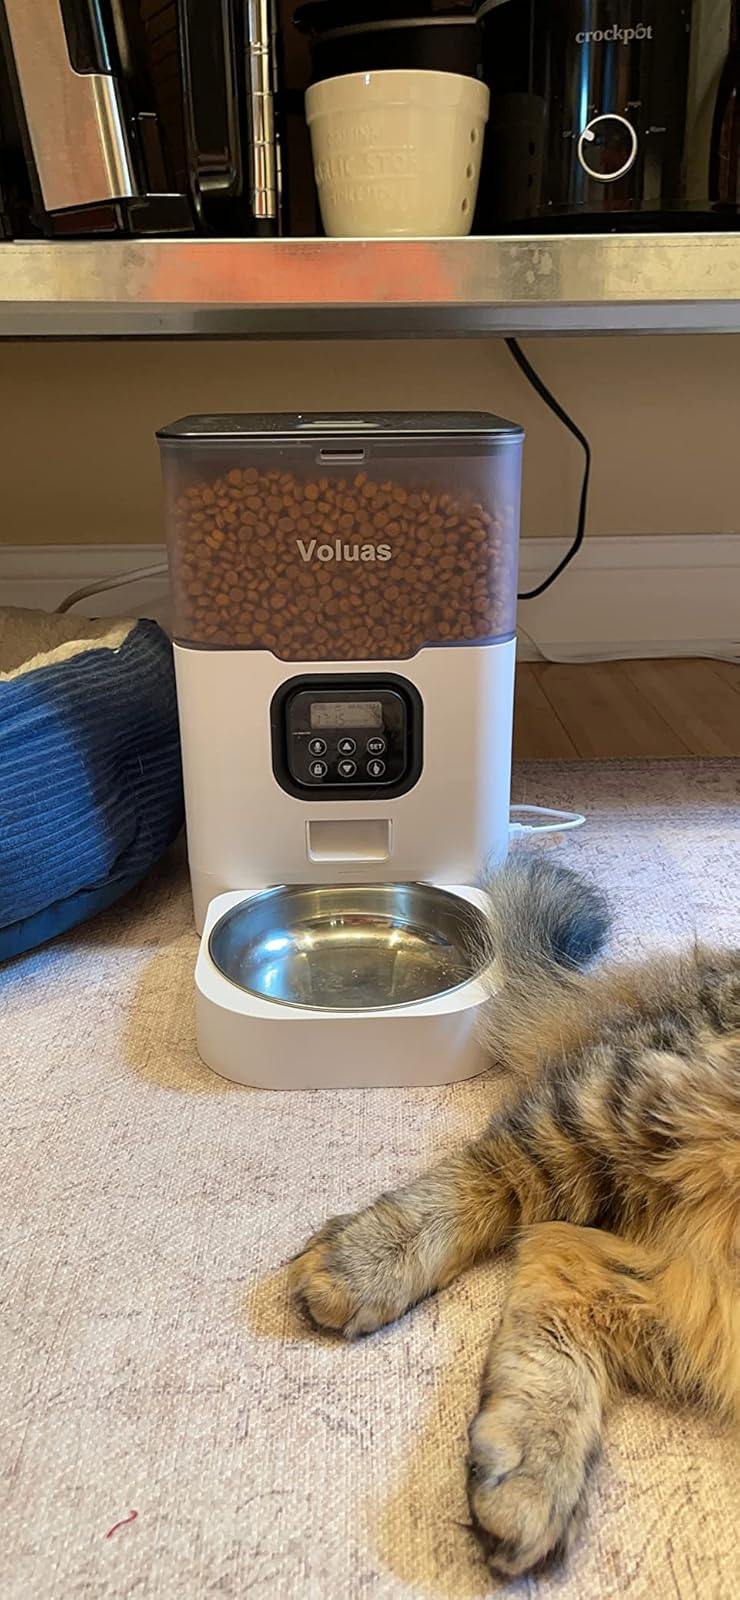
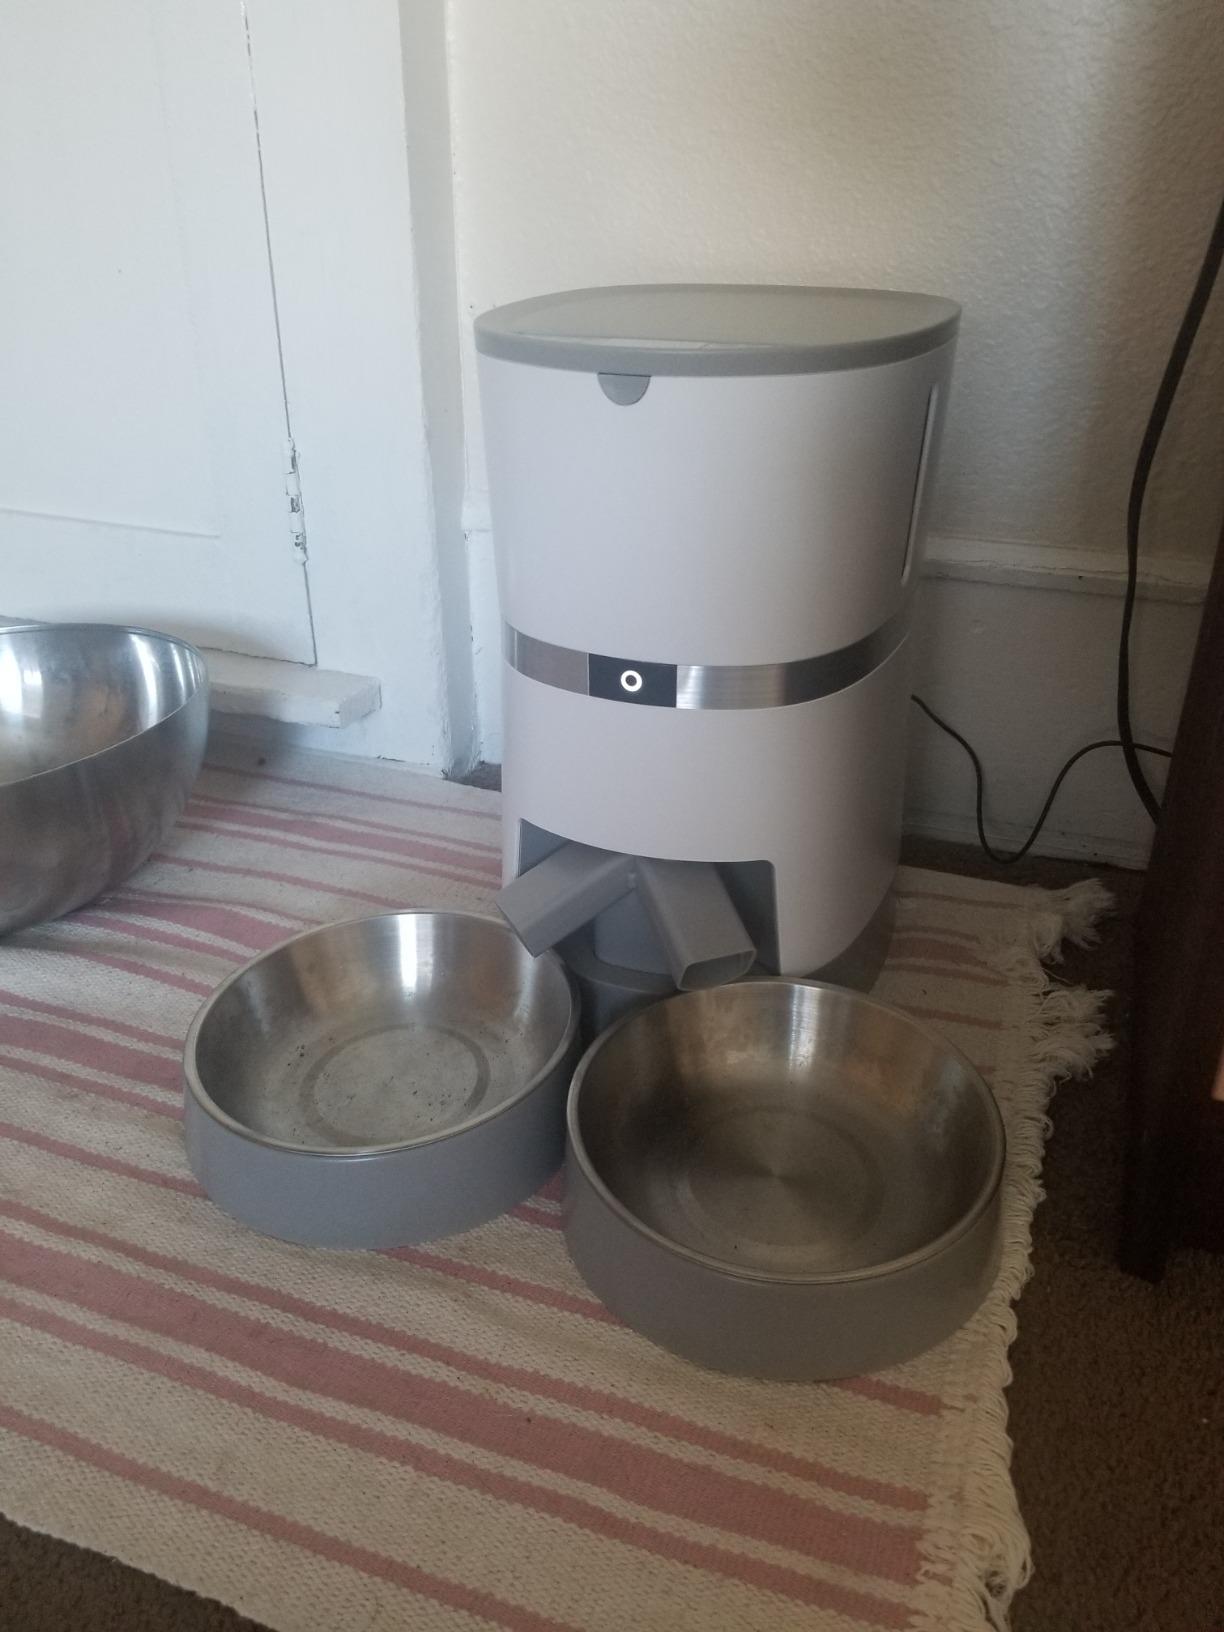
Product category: items_feeder
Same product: no